1989 Fiesta Bowl

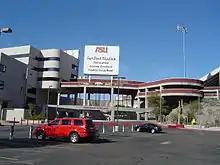
Sun Devil Stadium in Tempe, Arizona, hosted the Fiesta Bowl.

The 1989 Sunkist Fiesta Bowl, played on Monday, January 2, was the 18th edition of the Fiesta Bowl. It featured the top-ranked Notre Dame Fighting Irish and the third-ranked West Virginia Mountaineers. With both teams undefeated, the Fiesta Bowl was the stage for the "national championship" for the second time in three years. As in 1987, the Fiesta Bowl featured two independents squaring off for the national title. The Fighting Irish defeated the Mountaineers to win their first national championship since 1977, and their most recent to date.